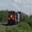
Label: train